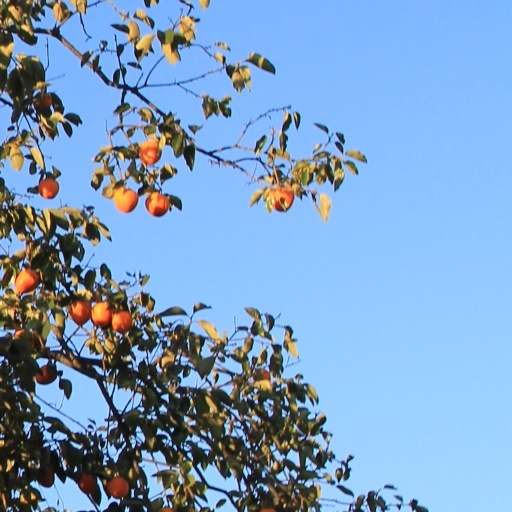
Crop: grape